Patagón

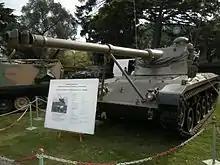
"Patagón" prototype displayed at the Argentine Army Exhibition in May 2008. Note placard with technical data summary.

In 2003 the Argentine Army defined goals for increasing its capabilities, among them nationalizing the manufacturing of its equipment; the VC SK-105 "Patagón" tank upgrade project was part of that effort. It was planned to convert and upgrade up to 40 vehicles at an expected cost of USD 23,4 million in the period 2005-2009; these vehicles were going to be assembled in Comodoro Rivadavia and provided to the army units based in Patagonia.